Kevin Rudd

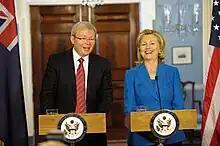

On 23 June 2010, the "Sydney Morning Herald" reported that Rudd's Chief of Staff, Alister Jordan, had talked to over half of the Labor caucus to gauge the level of Rudd's support within the party. This followed significant media speculation that his deputy, Julia Gillard, would challenge him for the leadership. Late that evening, after it became clear that Rudd had lost the support of a large number of Labor MPs, Gillard publicly requested that Rudd hold a leadership election as soon as possible. Rudd subsequently announced a leadership election for 24 June, saying that he would stand. Hours before the vote, however, it became clear that Rudd would not have the support to win, and so he stood down as Labor leader and prime minister.